List of Premier Soccer League hat-tricks

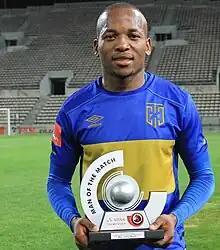
Aubrey Ngoma (pictured here during his time with Cape Town City) is one of the players to score a hat-trick of more than three goals.

The first hat-trick in the Premier Soccer League was scored in 1996, and there have been over 150 hat-tricks scored since then. Pollen Ndlanya is the player with most hat-tricks, having scored six. The fastest hat-trick was scored by James Chamanga, between the 20th and 25th minute for Moroka Swallows in December 2007. Richard Henyekane is the player with most hat-tricks in a season for Golden Arrows, having scored three in 2008–09 season. Peter Shalulile is the first player with back to back hat-trick in 2021–22 season. Bonfils-Caleb Bimenyimana is the first player to score hat-trick with only penalties 2022–23 season.